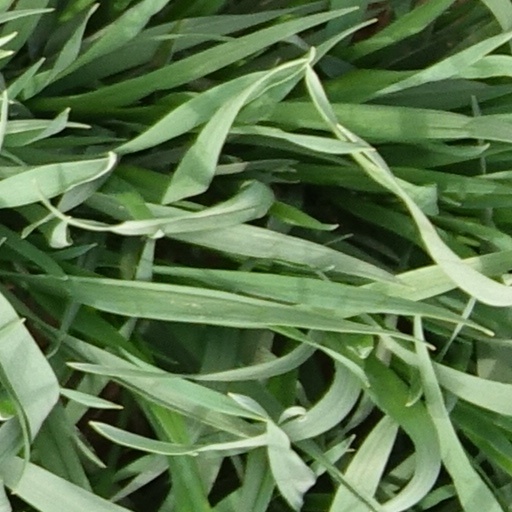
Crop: wheat